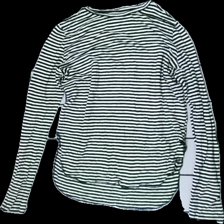
View: front
Type: Top
Category: Ladies
Brand: Not in the list
Brand text on label: STAY
Colors: White, Black
Material: 100% Visc
Pattern: Striped
Cut: C-collar
Size: M
Season: All
Price range: 50-100
Recommended usage: Reuse